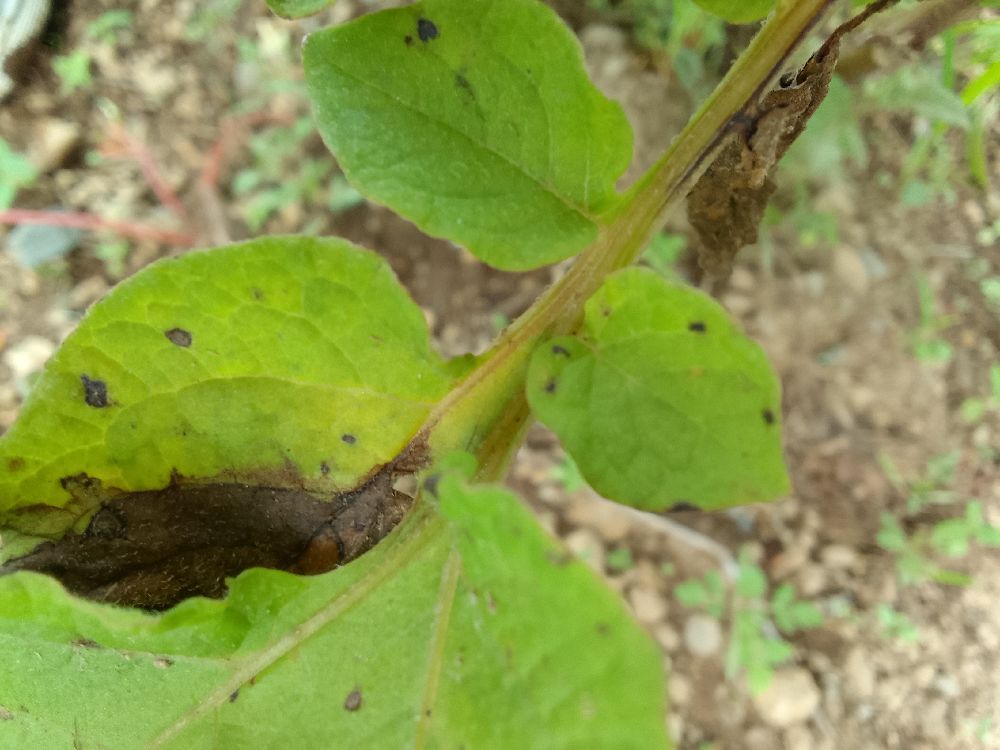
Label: Late blight